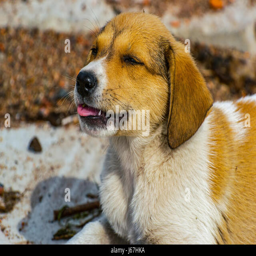
little puppies playing on the bank of the river